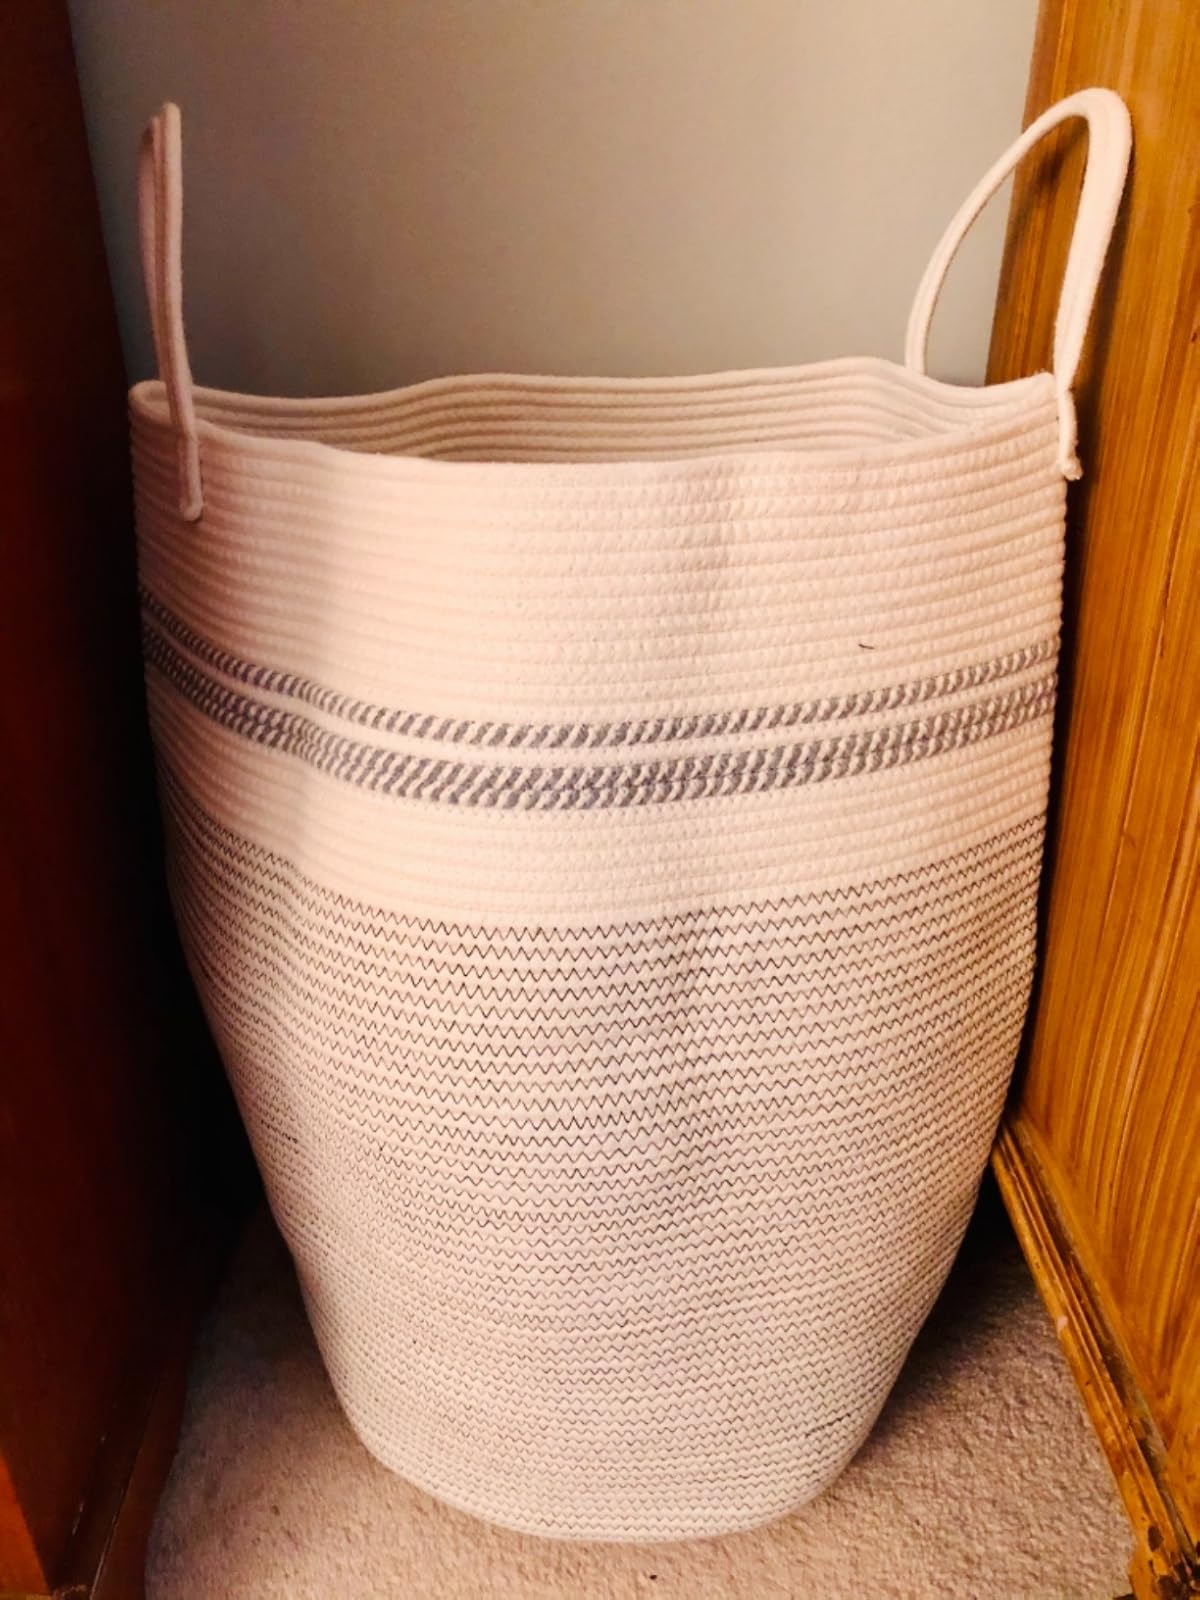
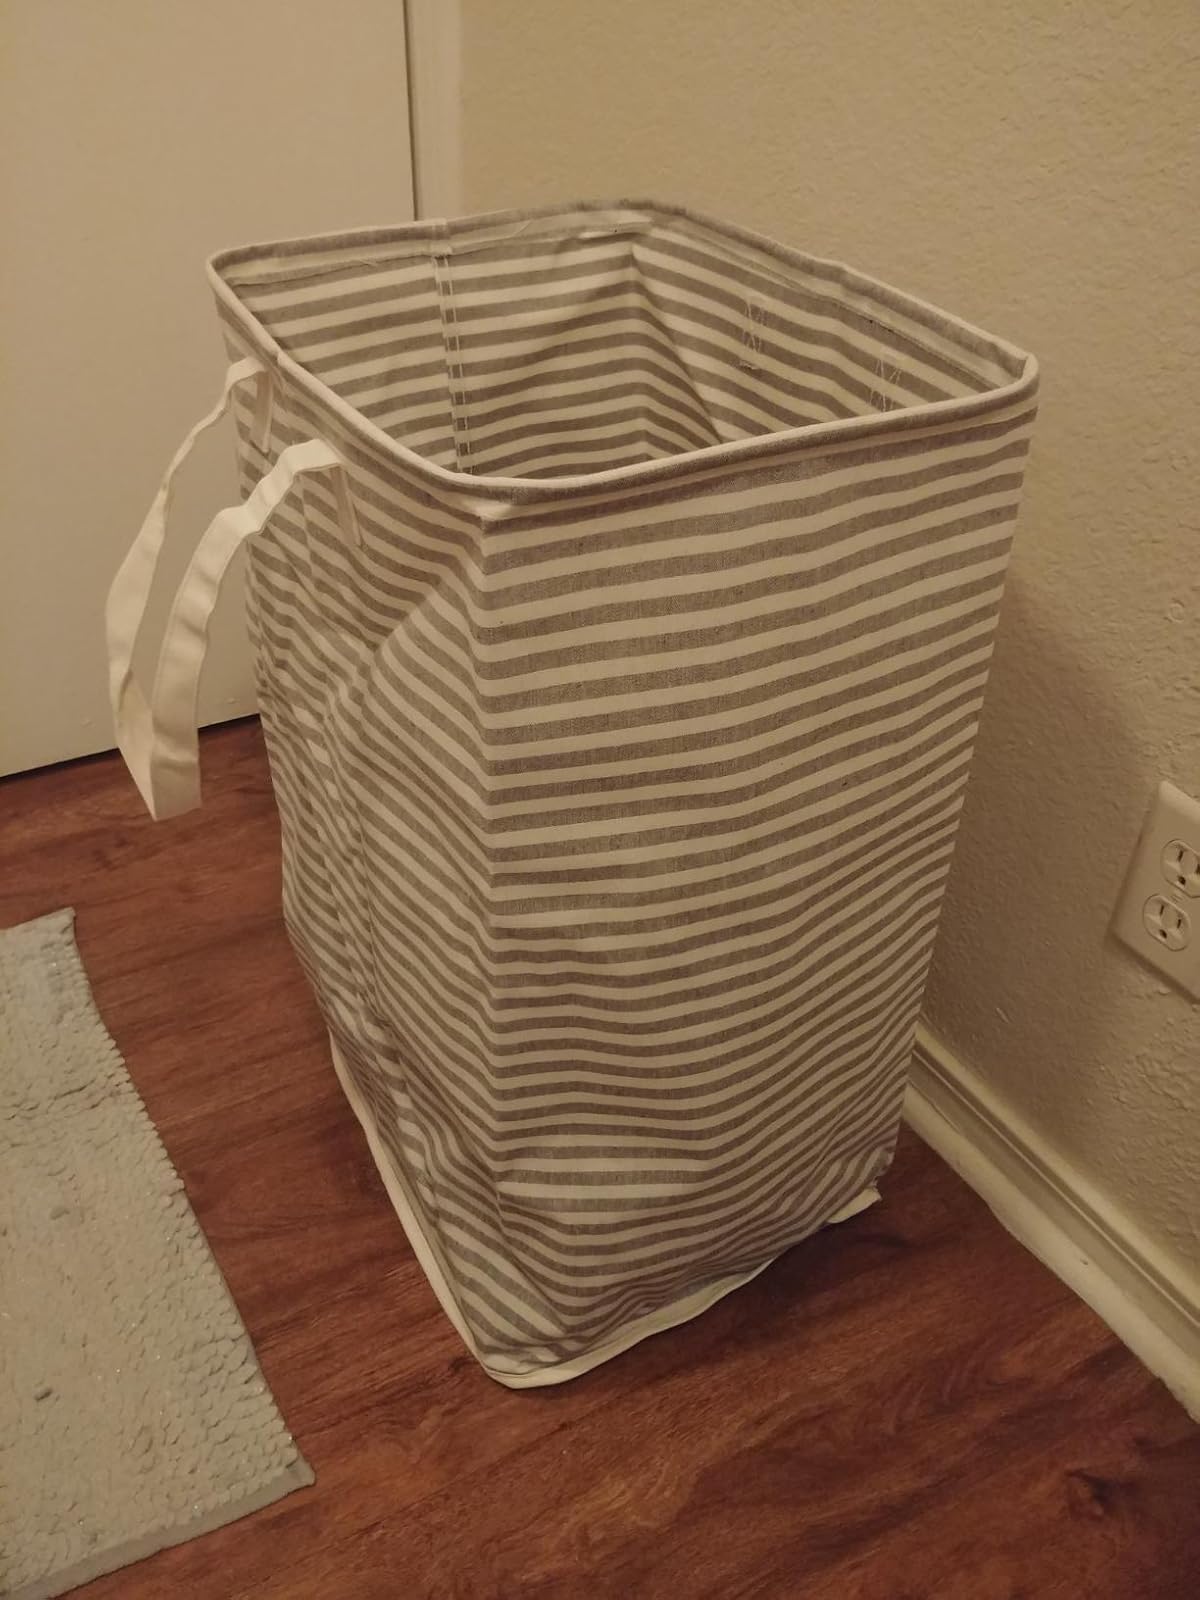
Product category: items_hamper
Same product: no